Drag Queen Story Hour

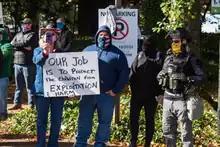
Drag Queen Story Hour protestors in Eugene, Oregon (2022)

According to "The New York Times" on December 20, 2022, drag story hour events "have drawn an increasing number of protests and threats across the country in recent years, including a series of tense demonstrations in New York, a city known for its inclusivity, over the last month." There is a New York City-based nonprofit organization named Drag Story Hour that has operated nationally since 2015.